Religion in Russia

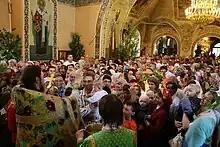
Trinity Sunday in Russia

Russia's largest religion is Christianity. Christianity was the religious self-identification of 47.1% of the Russian population in 2012. Other polls give different results: regarding the total number of Christians in Russia by 2020 the Pew Research Center counted 102,4 million people or 69,9% of the population (in 2011 it estimated 71%); in the same year 2020 the Levada Center estimated that 63% of Russians were Christians; in 2020 the Public Opinion Foundation estimated that 63% of the population was Christian; in 2011 Ipsos MORI estimated that 69% of Russians were Christians; and in 2021 the Russian Public Opinion Research Center (VCIOM) estimated that ~67% of Russians were Christians.